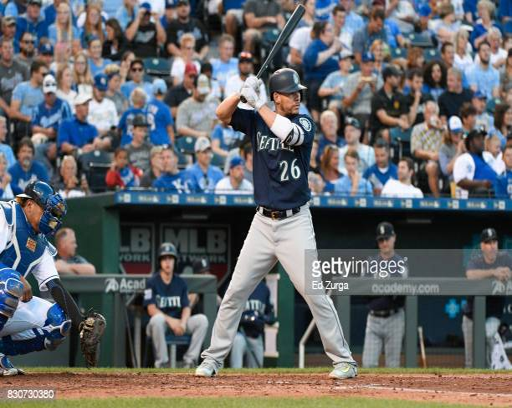
baseball player bats against sports team